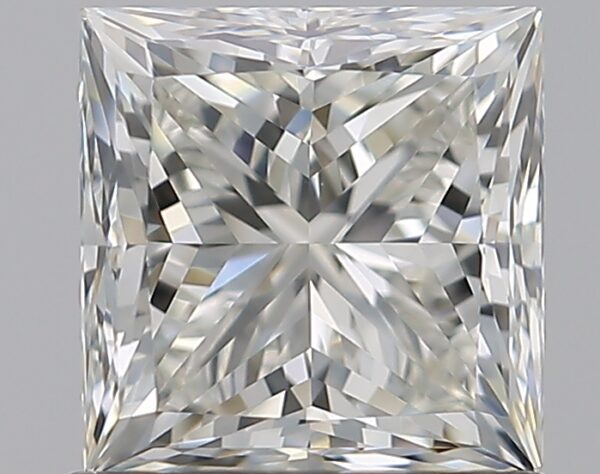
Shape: princess
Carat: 1
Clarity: VS2
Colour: I
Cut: EX
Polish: EX
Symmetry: VG
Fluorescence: F
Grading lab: GIA
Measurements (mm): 5.44 x 5.36 x 3.89